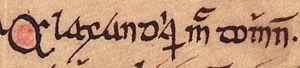
Alexandre Iᵉʳ MacDonald, seigneur d'Islay & Seigneur des Îles de 1296 à 1299